Duncan Forbes of Culloden (judge, born 1685)

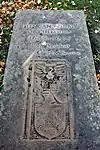
Duncan Forbes' grave, Greyfriars Kirkyard

The failure of the 1719 Rising meant many Jacobites viewed the Stuart cause as hopeless and sought to return home. Pardoning them worked for the government, since it was clear the Highlands could not be governed without the co-operation of the clan chiefs. In addition, sales of confiscated property were either delayed by legal arguments or reduced by fictitious debts, with former rebels often aided in this process by their loyalist friends and neighbours. This built links of obligation and friendship between the two sides and explains the bitterness displayed after 1745 towards those like Lord George Murray, pardoned for their roles in 1715 and 1719.